Mark Webber (racing driver)

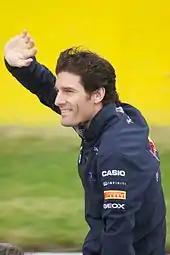
Webber at the 2011 Canadian Grand Prix

Dietrich Mateschitz, Red Bull's owner, directed the team to allow both Webber and Vettel to race each other. Webber came no lower than fifth in the first four races, finishing third and second in China and Turkey. He finished the fourth from pole position. Webber took consecutive pole positions at the British and German Grands Prix and seven podiums from eleven top-tens in the next 13 events. He won the season-ending to take third overall from Alonso with a career-high 258 points. Webber initially struggled with the new Pirelli tyres, producing a greater amount of lateral load than his teammate Vettel and was more aggressive accelerating. His qualifying and race performances improved once he became better acquainted with the tyres. Webber made fewer pit stops by copying strategies used by other drivers after previously stopping more often from racing competitively.